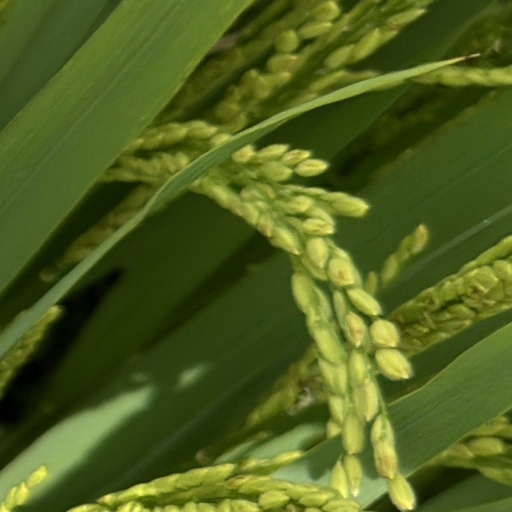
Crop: rice